Scouting in Oklahoma

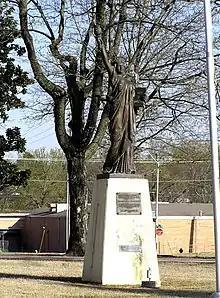
Lady Liberty of Tahlequah, part of Strengthen the Arm of Liberty

In 1921, the Miami Council was formed. It closed that same year.